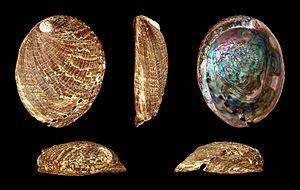
Haliotis fulgens est une espèce de mollusques gastéropodes appartenant à la famille des Haliotididae.
Haliotidae est une famille de mollusques gastéropodes.
Haliotoidea est une super-famille de mollusques gastéropodes. Les membres de ce taxon présentent une coquille percée en bordure de pores respiratoires. Ils possèdent de plus un pied musculeux puissant leur permettant de se ventouser sur des substrats solides et sont des végétariens se nourrissant surtout d'algues et/ou de phytoplancton.